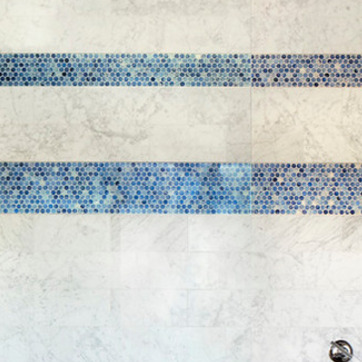
Material: tile